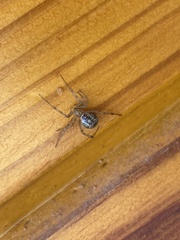
Species: Parasteatoda_tepidariorum